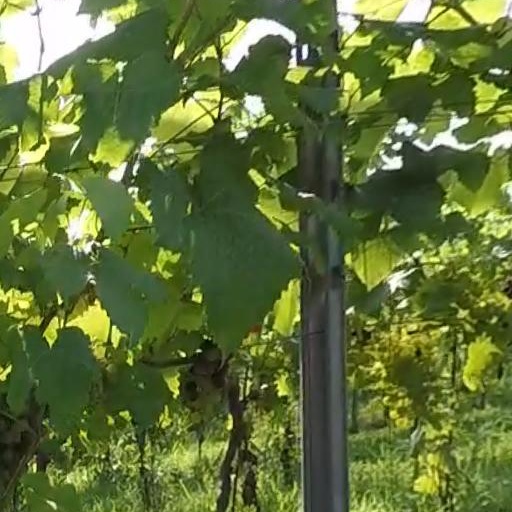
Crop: grape